Lars Engelbrecht

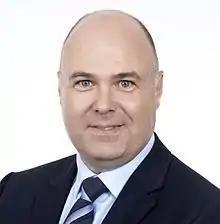
Lars Engelbrecht

Lars Engelbrecht (born 1968) is a Danish philatelist who in 2016 was invited to sign the Roll of Distinguished Philatelists. He is a specialist in the postal stationery of Denmark and a philatelic judge. Lars was chairman of the FIP Postal Stationery Commission from 2012 to 2018. He won the Lee Medal from the Royal Philatelic Society London in 2014. In 2021 he issued the two volume book "Denmark Postal Stationery - The Bi-coloured Issue 1871-1905" for which he in 2023 received the Crawford Medal.